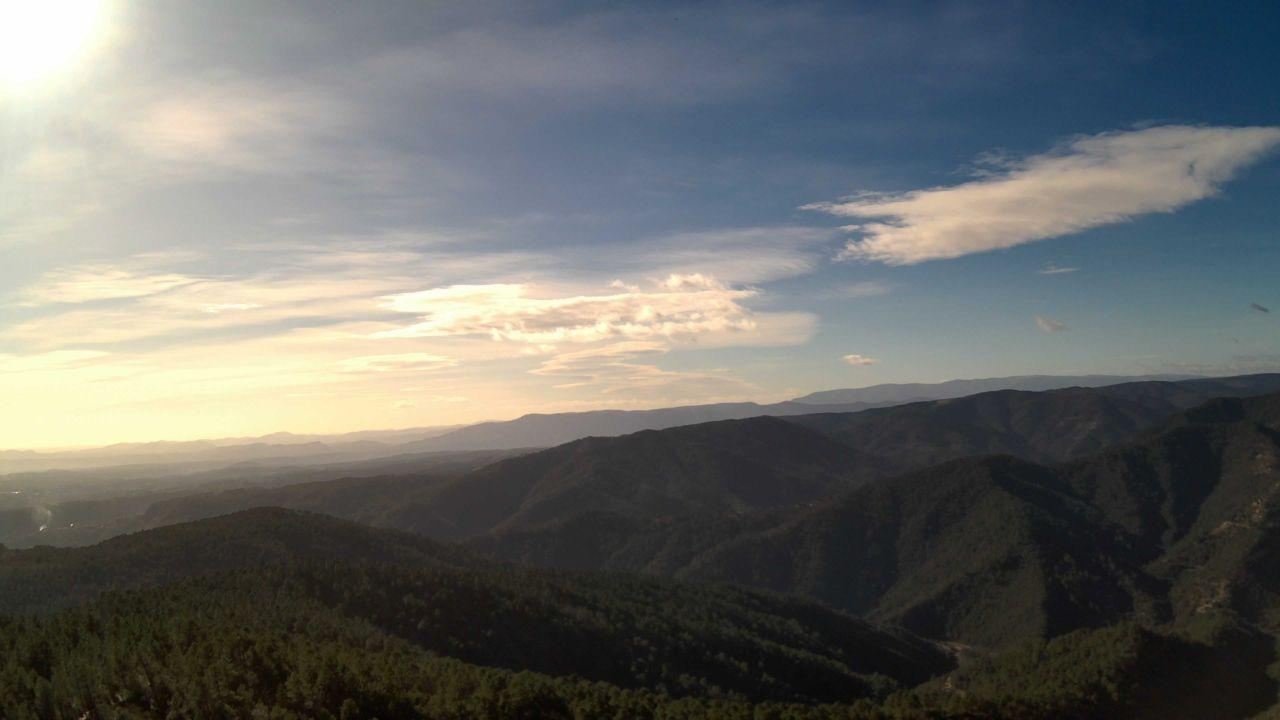
Fire: no
Smoke: yes